George W. Storter Jr.

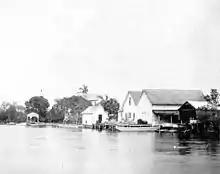
Storter's trading post

George Washington Storter Jr. (July 1, 1862 – October 26, 1931) was a trader and founder of Everglades City. His grandfather George Sr. migrated in a covered wagon to Platt, Florida, from Eutaw, Alabama in 1877, making his first trip to the Everglades in September 1881 to farm with one William S. Allen.